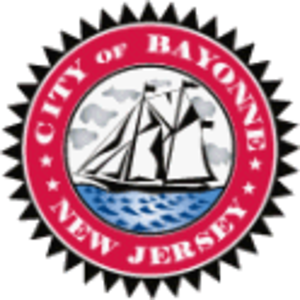
Bayonne est une ville américaine de l'État du New Jersey, située dans le comté de Hudson au sud de la péninsule de Bergen Neck. Bayonne est située juste à l'ouest de la ville de New York. Sa population s’élevait à 63 024 habitants lors du recensement de 2010, estimée à 66 238 habitants en 2016.